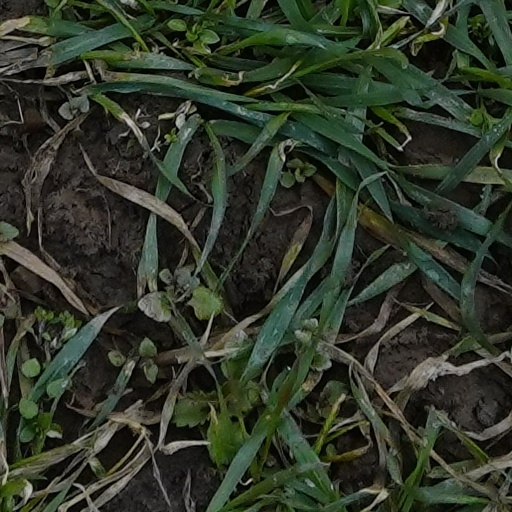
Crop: wheat